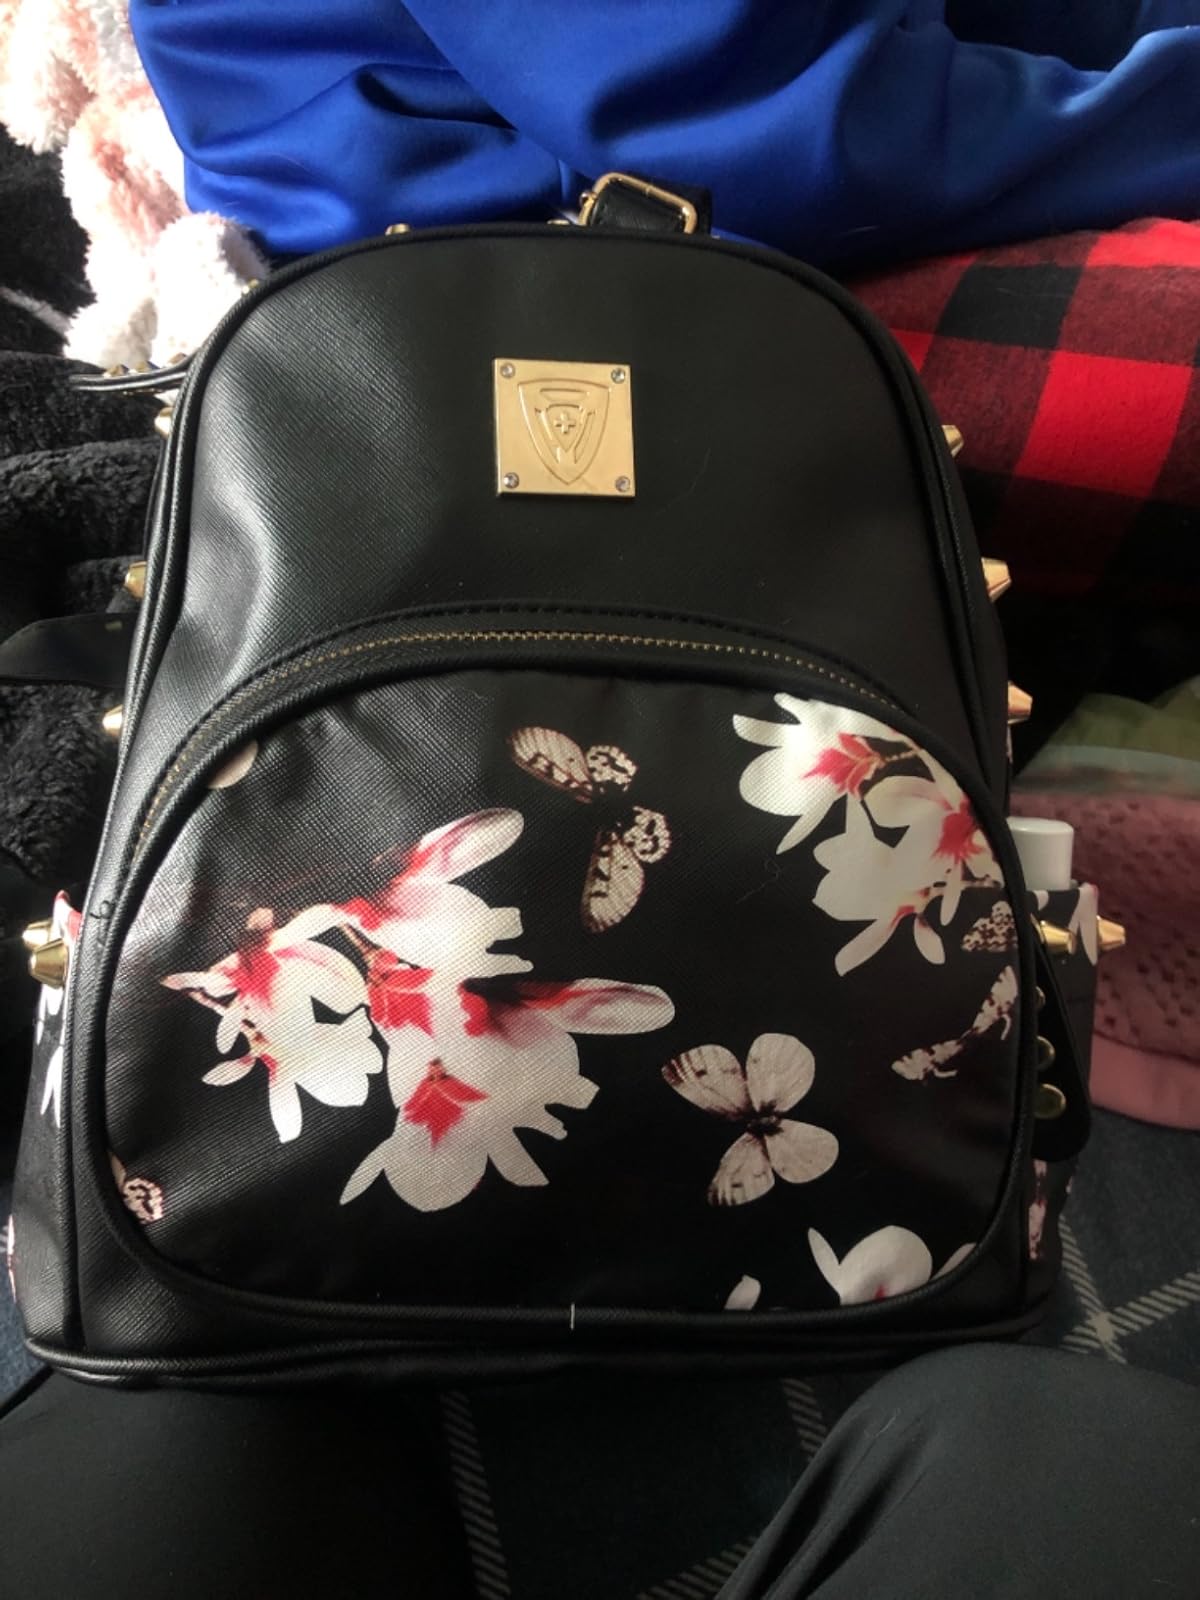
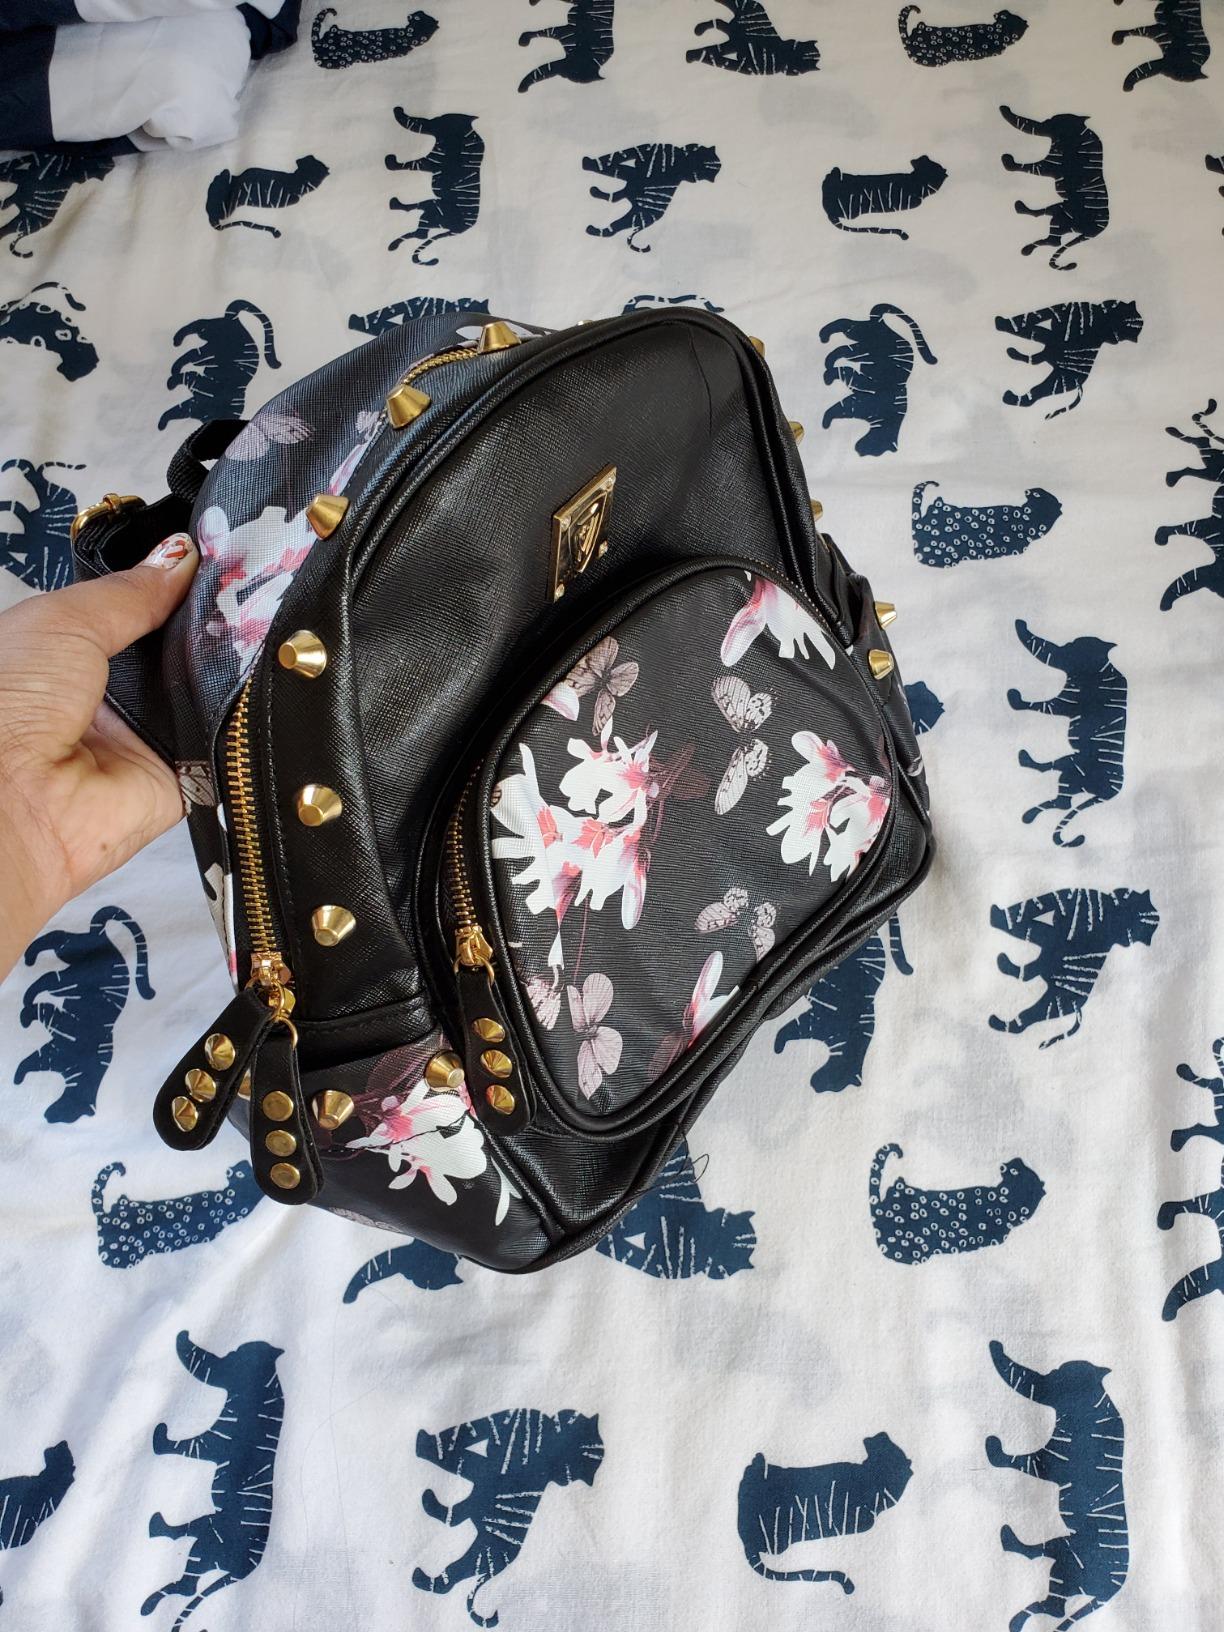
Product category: accessories_handbag
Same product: yes